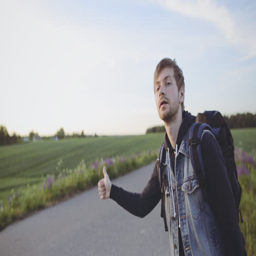
young man hitchhiker with backpack standing on a highway in sunset .